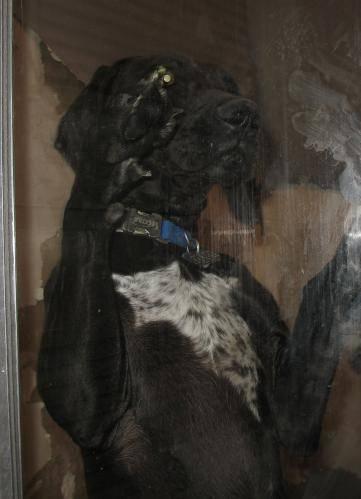
dog